Frazer Nash

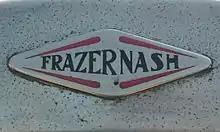
Badge on a 1936 car

Frazer Nash was a brand of British sports car manufactured from 1922 first by Frazer Nash Limited founded by engineer Archibald Frazer-Nash. On its financial collapse in 1927 a new company, AFN Limited, was incorporated. Control of AFN passed to Harold John Aldington in 1929.